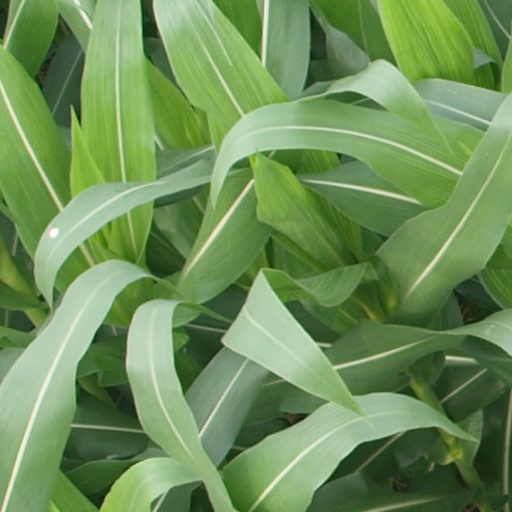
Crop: maize; corn